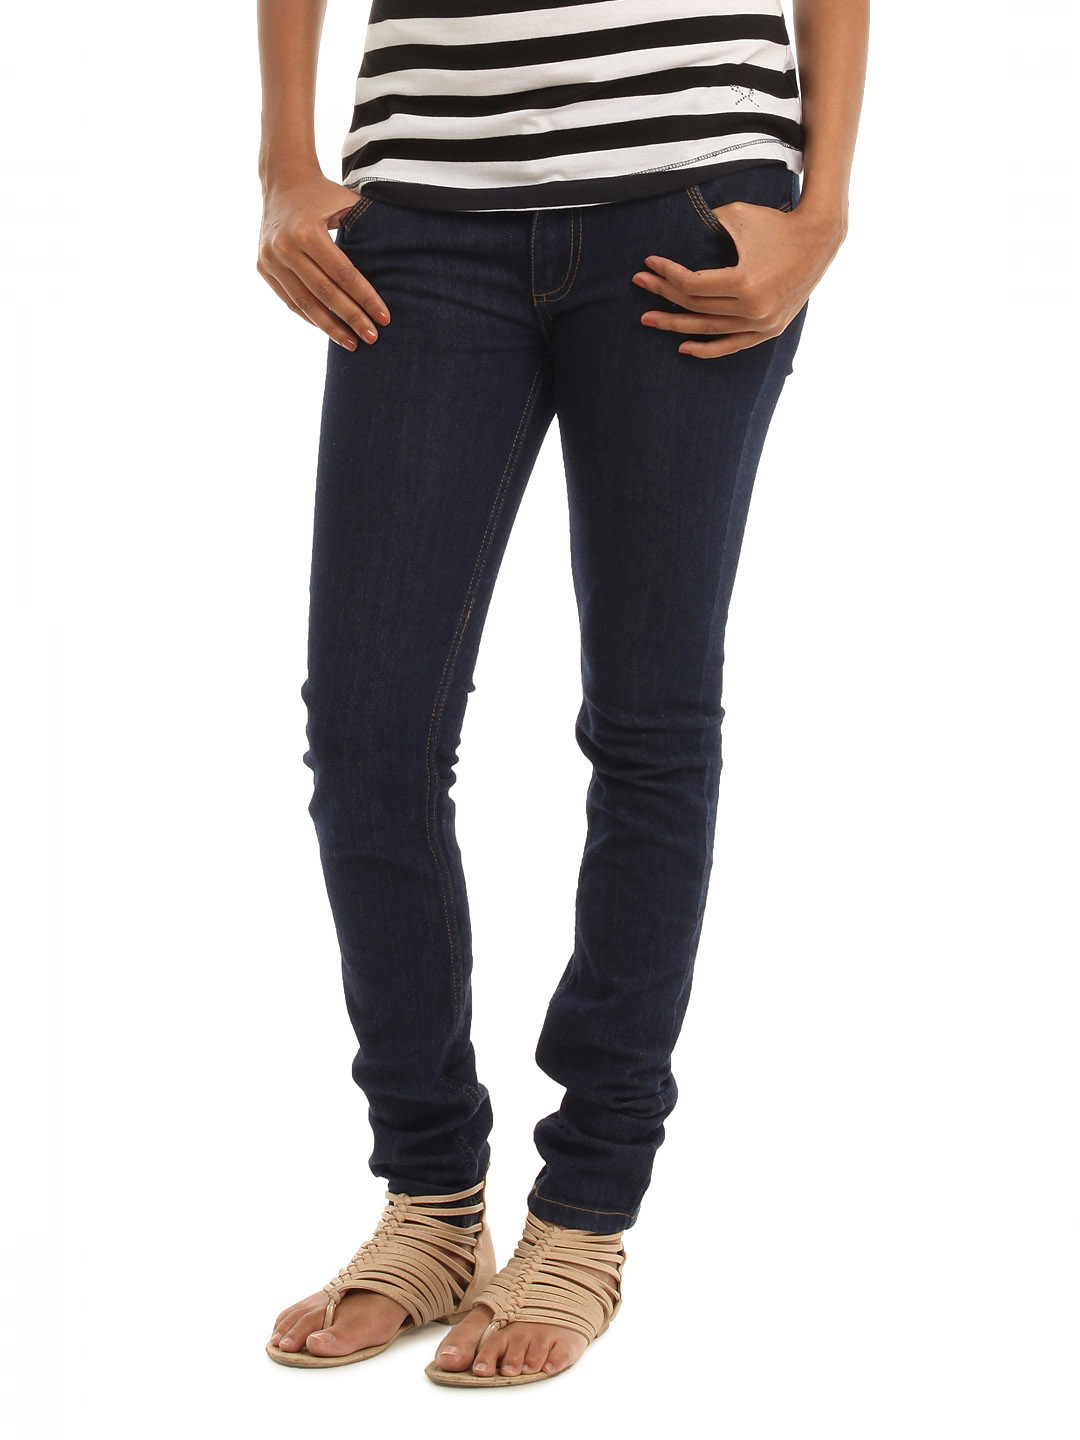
Jealous 21 Women Blue Hip Fit Jeans
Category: Apparel / Bottomwear / Jeans
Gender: Women
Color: Blue
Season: Summer 2012
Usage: Casual